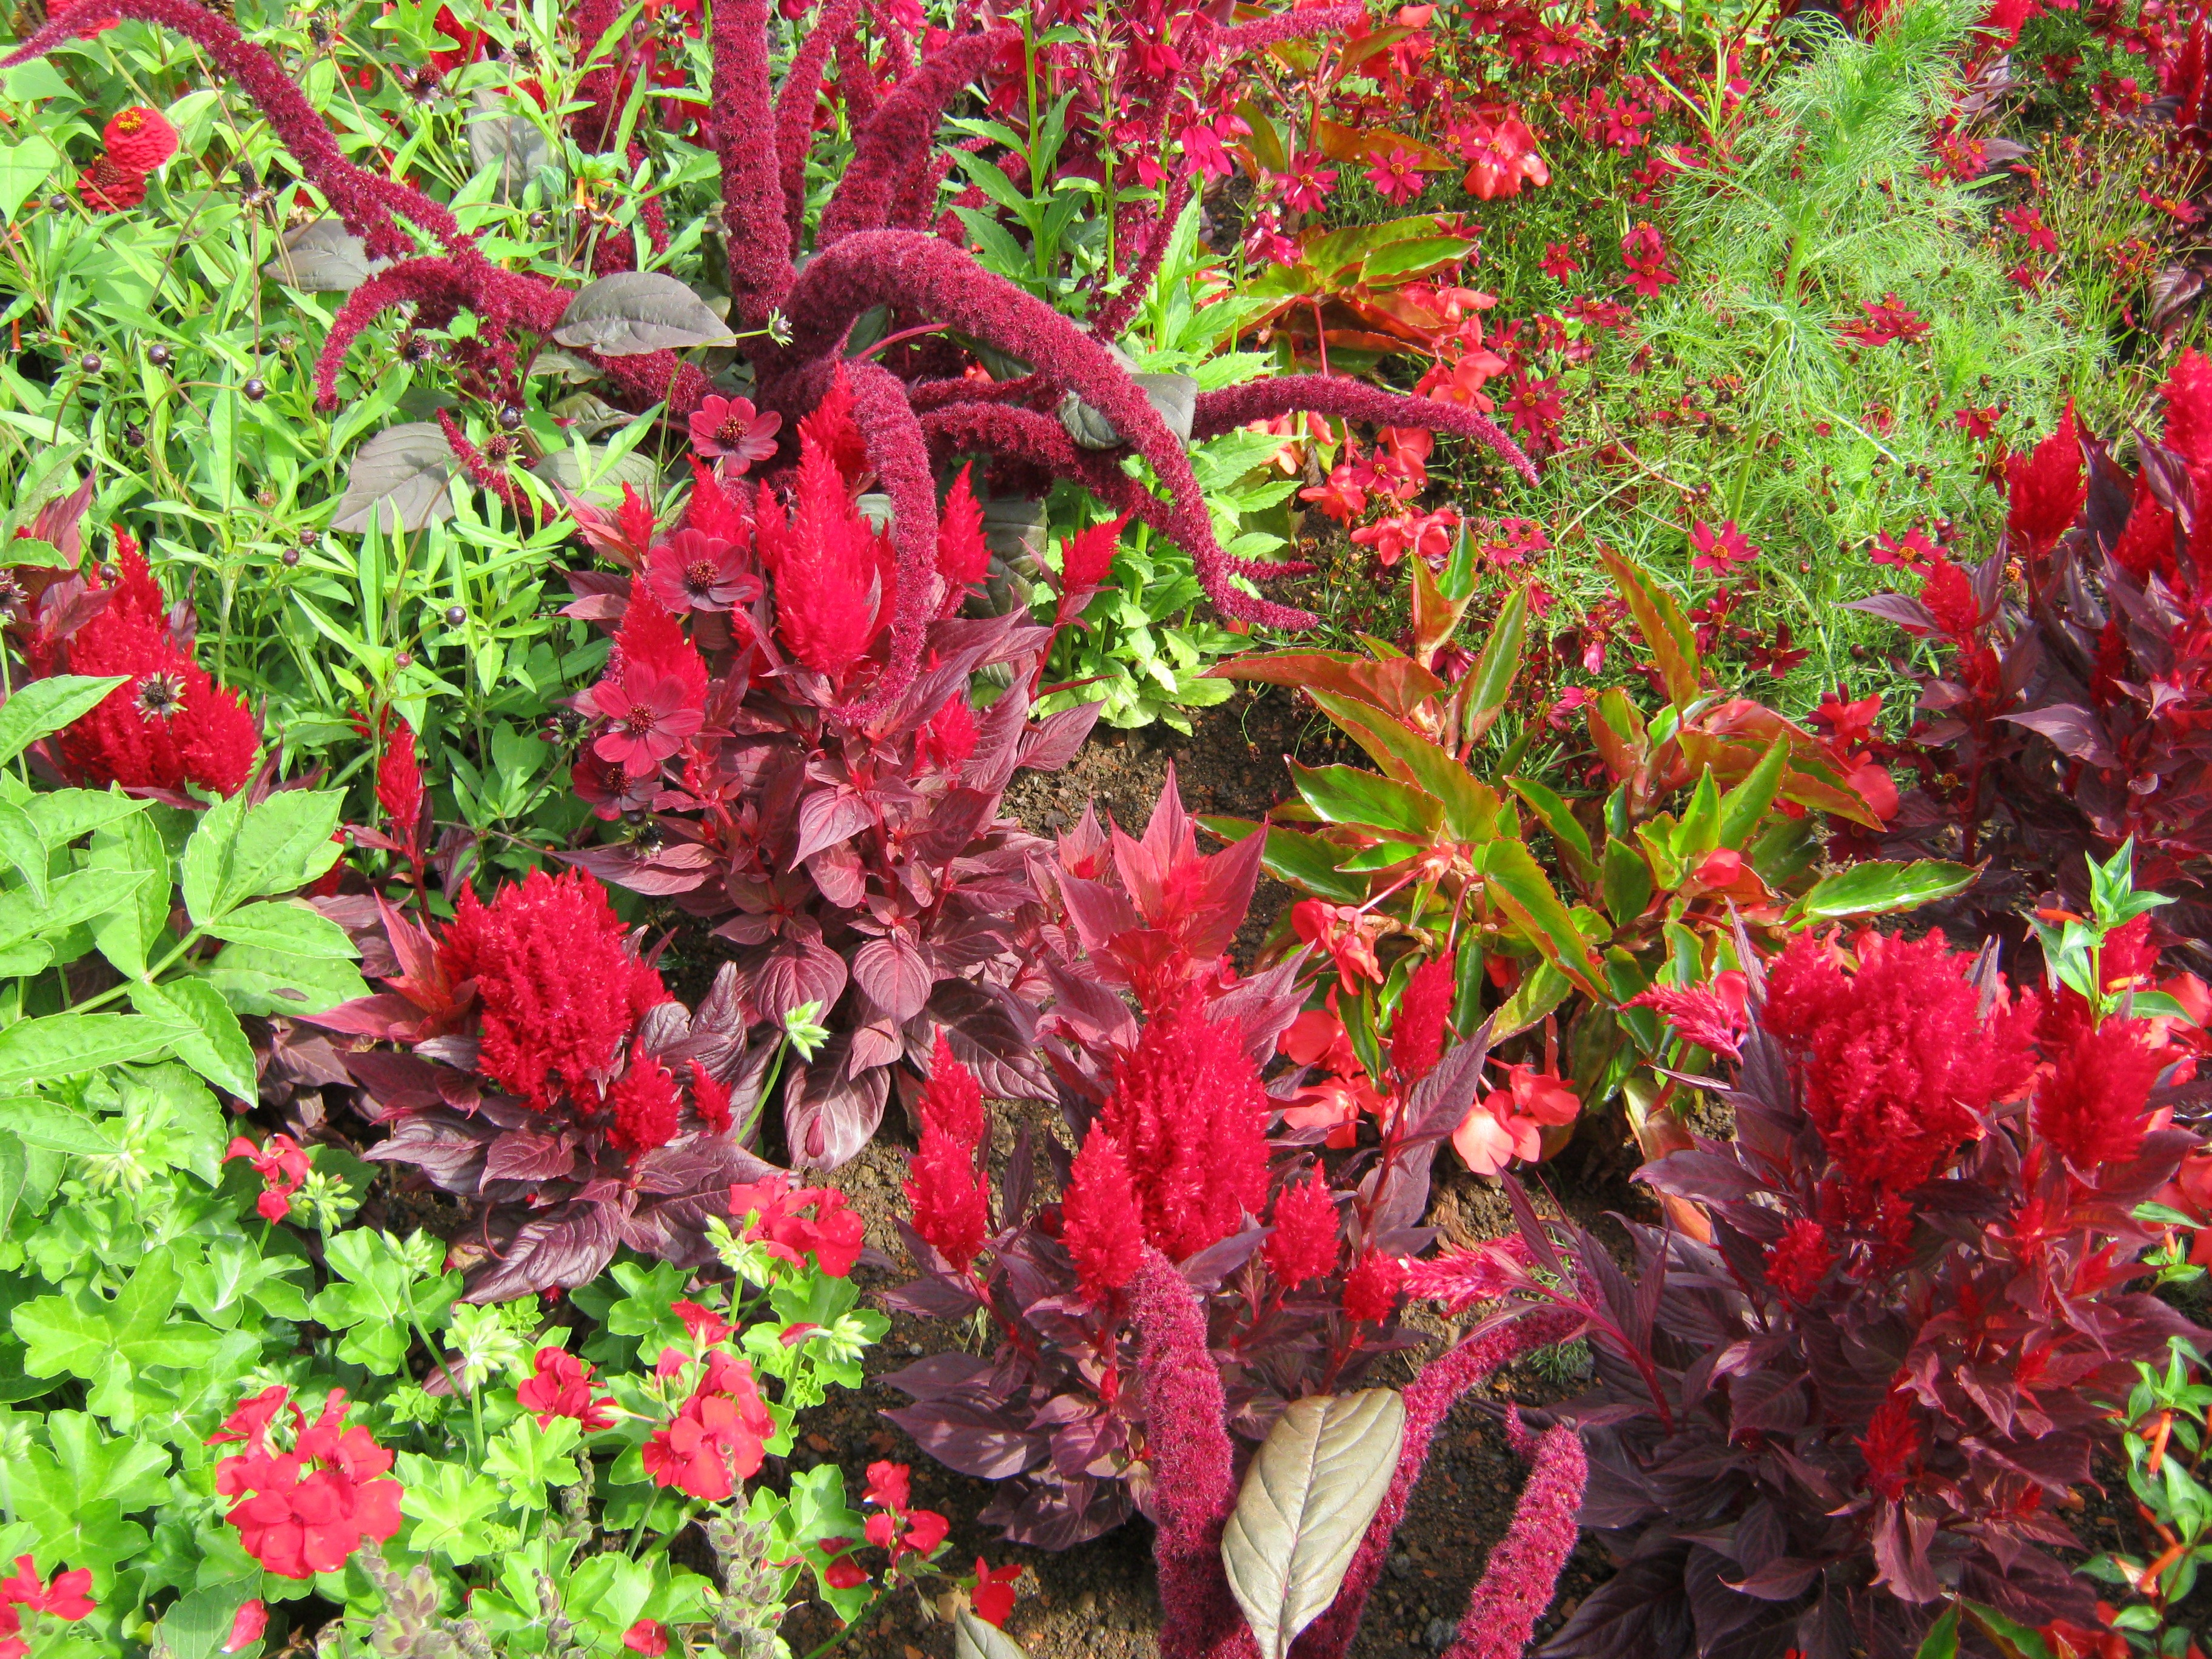
plant, leaf, flower, decoration, orange, red, herb, color, botany, colorful, yellow, garden, flora, wildflower, flowers, geranium, bed, decorative, shrub, bright, salvia, noble, bl tenmeer, flowering plant, foxtail, discounts, german federal horticultural show, annual plant, woody plant, land plant, garden exhibition, castilleja, scarlet beebalm, woolflowers and cockscombs